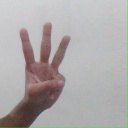
अक्षर: व